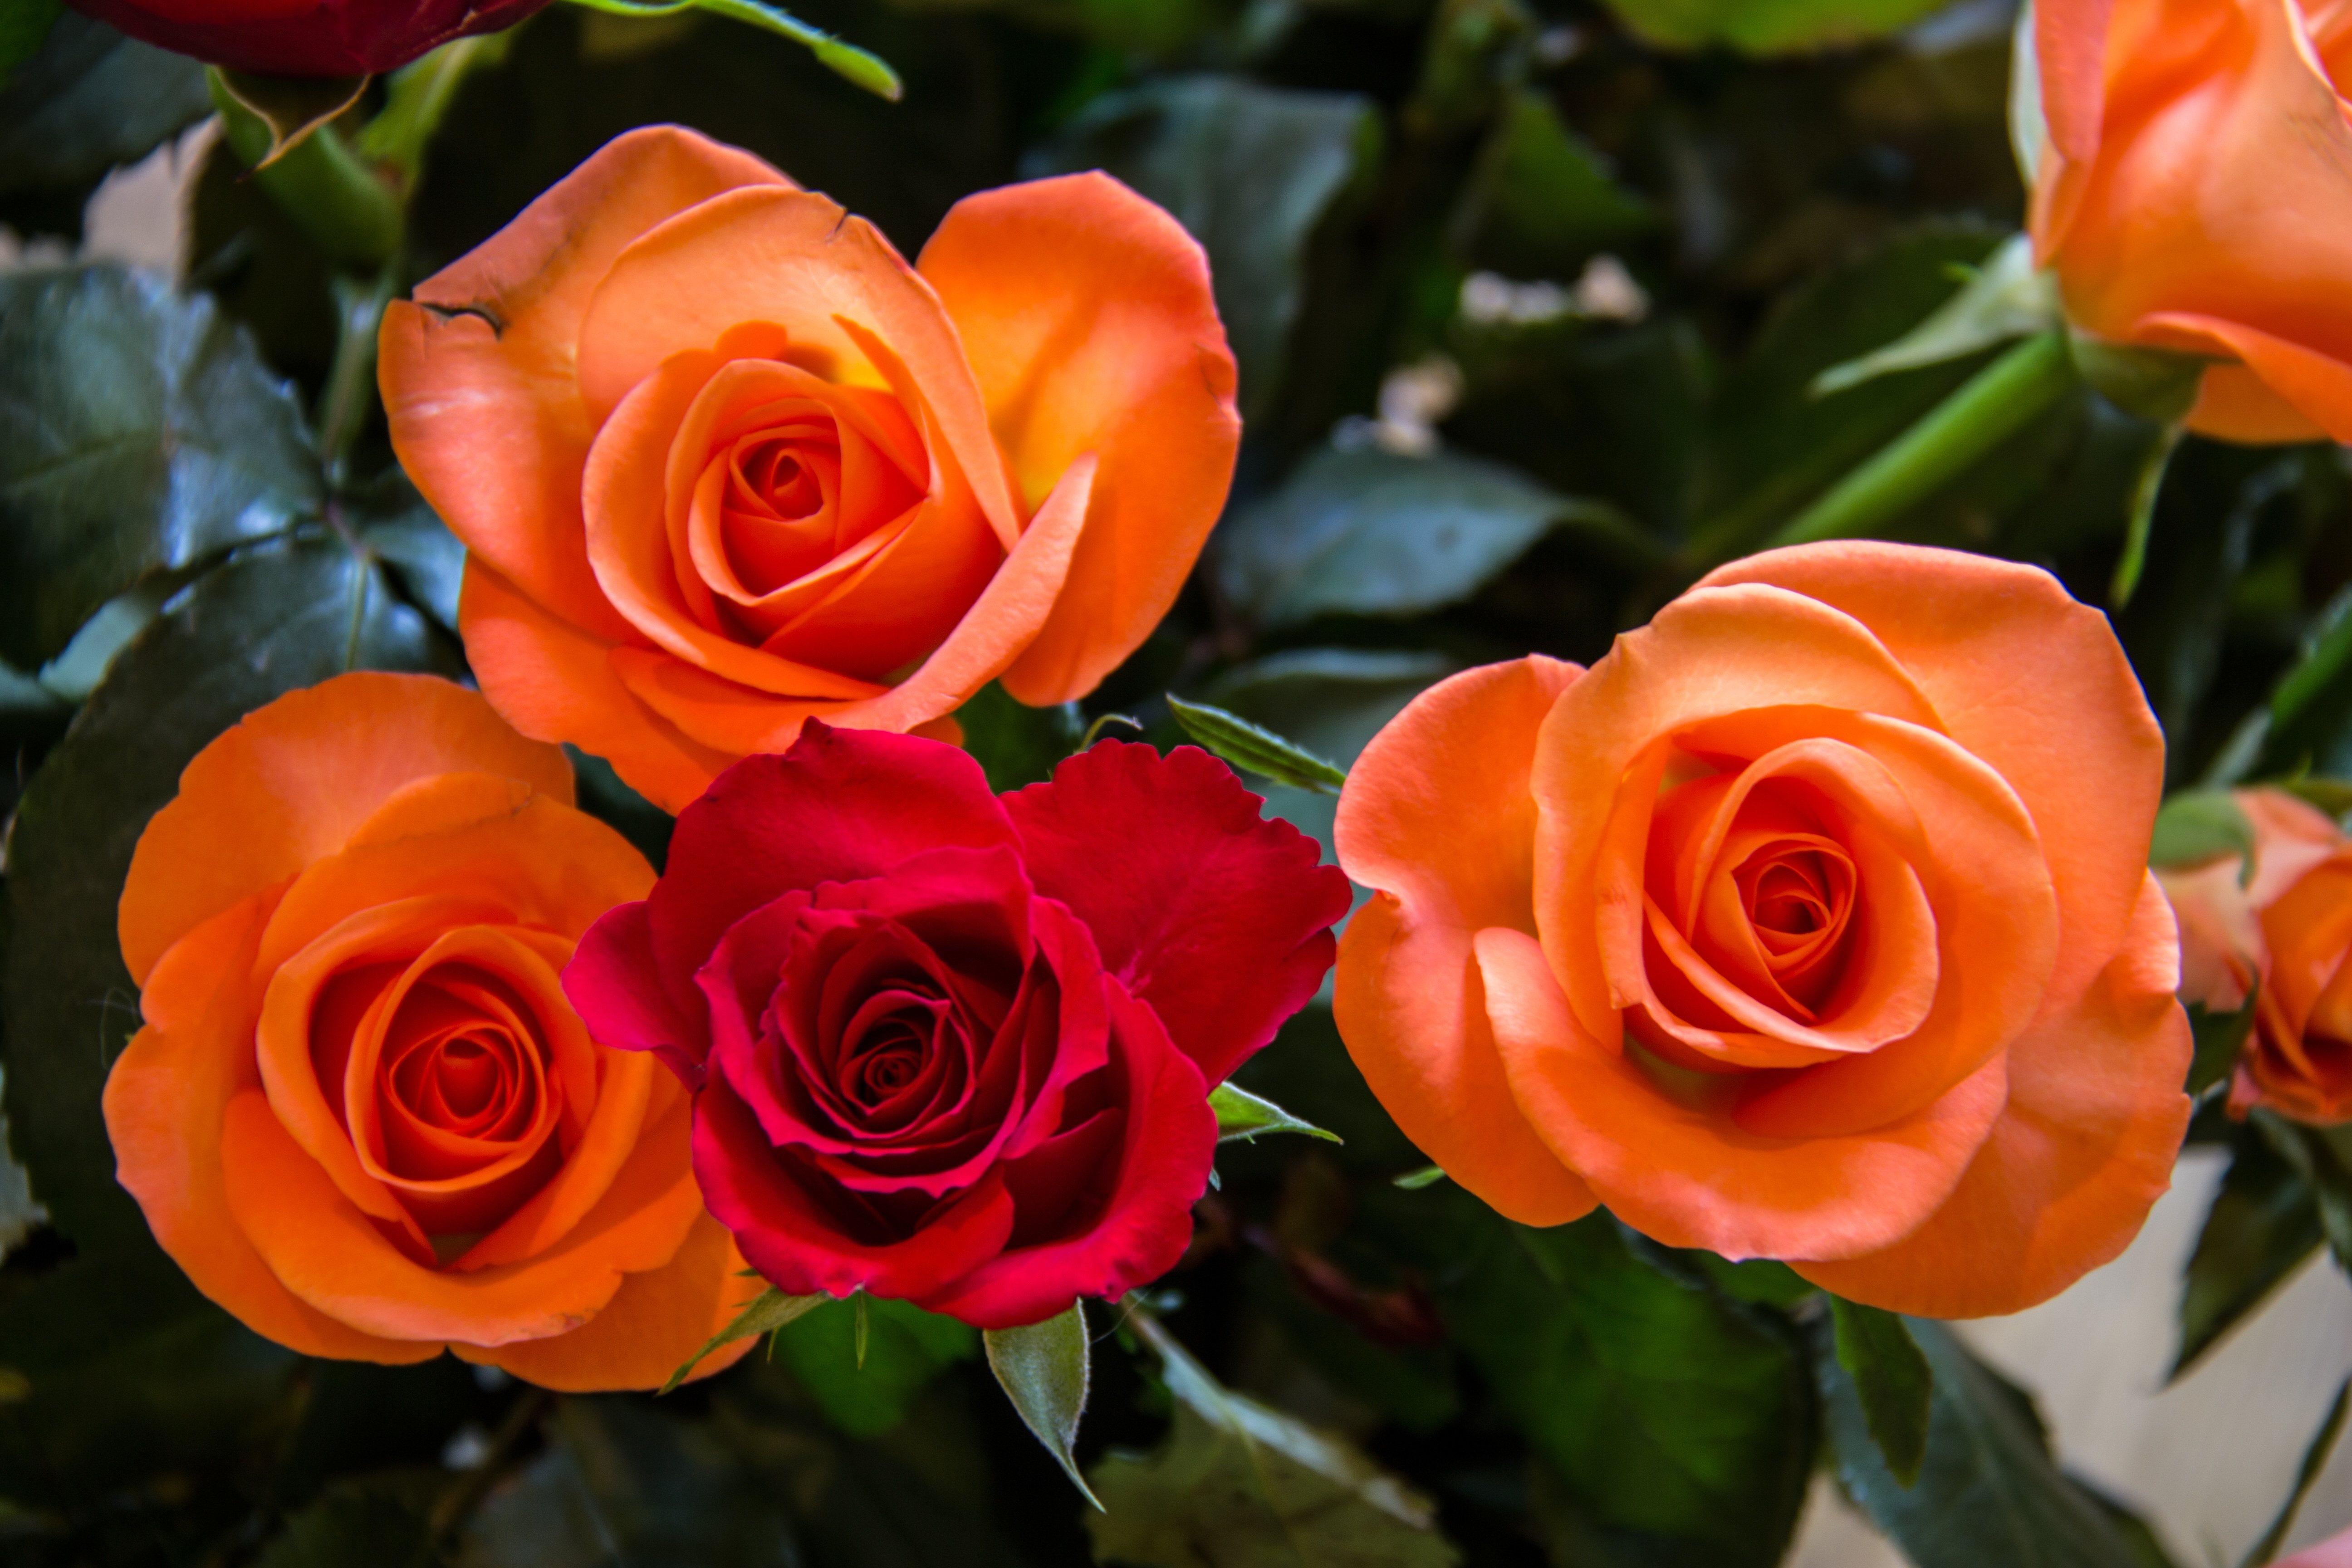
blossom, plant, flower, petal, bloom, rose, orange, red, yellow, flora, red rose, roses, floristry, floribunda, rose bloom, macro photography, flowering plant, garden roses, rose family, land plant, rose order